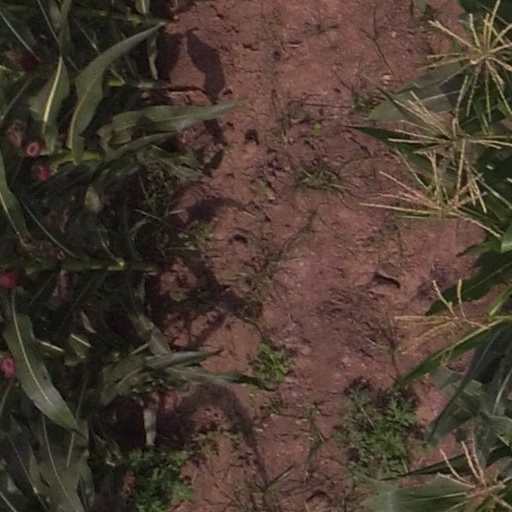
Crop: maize; corn